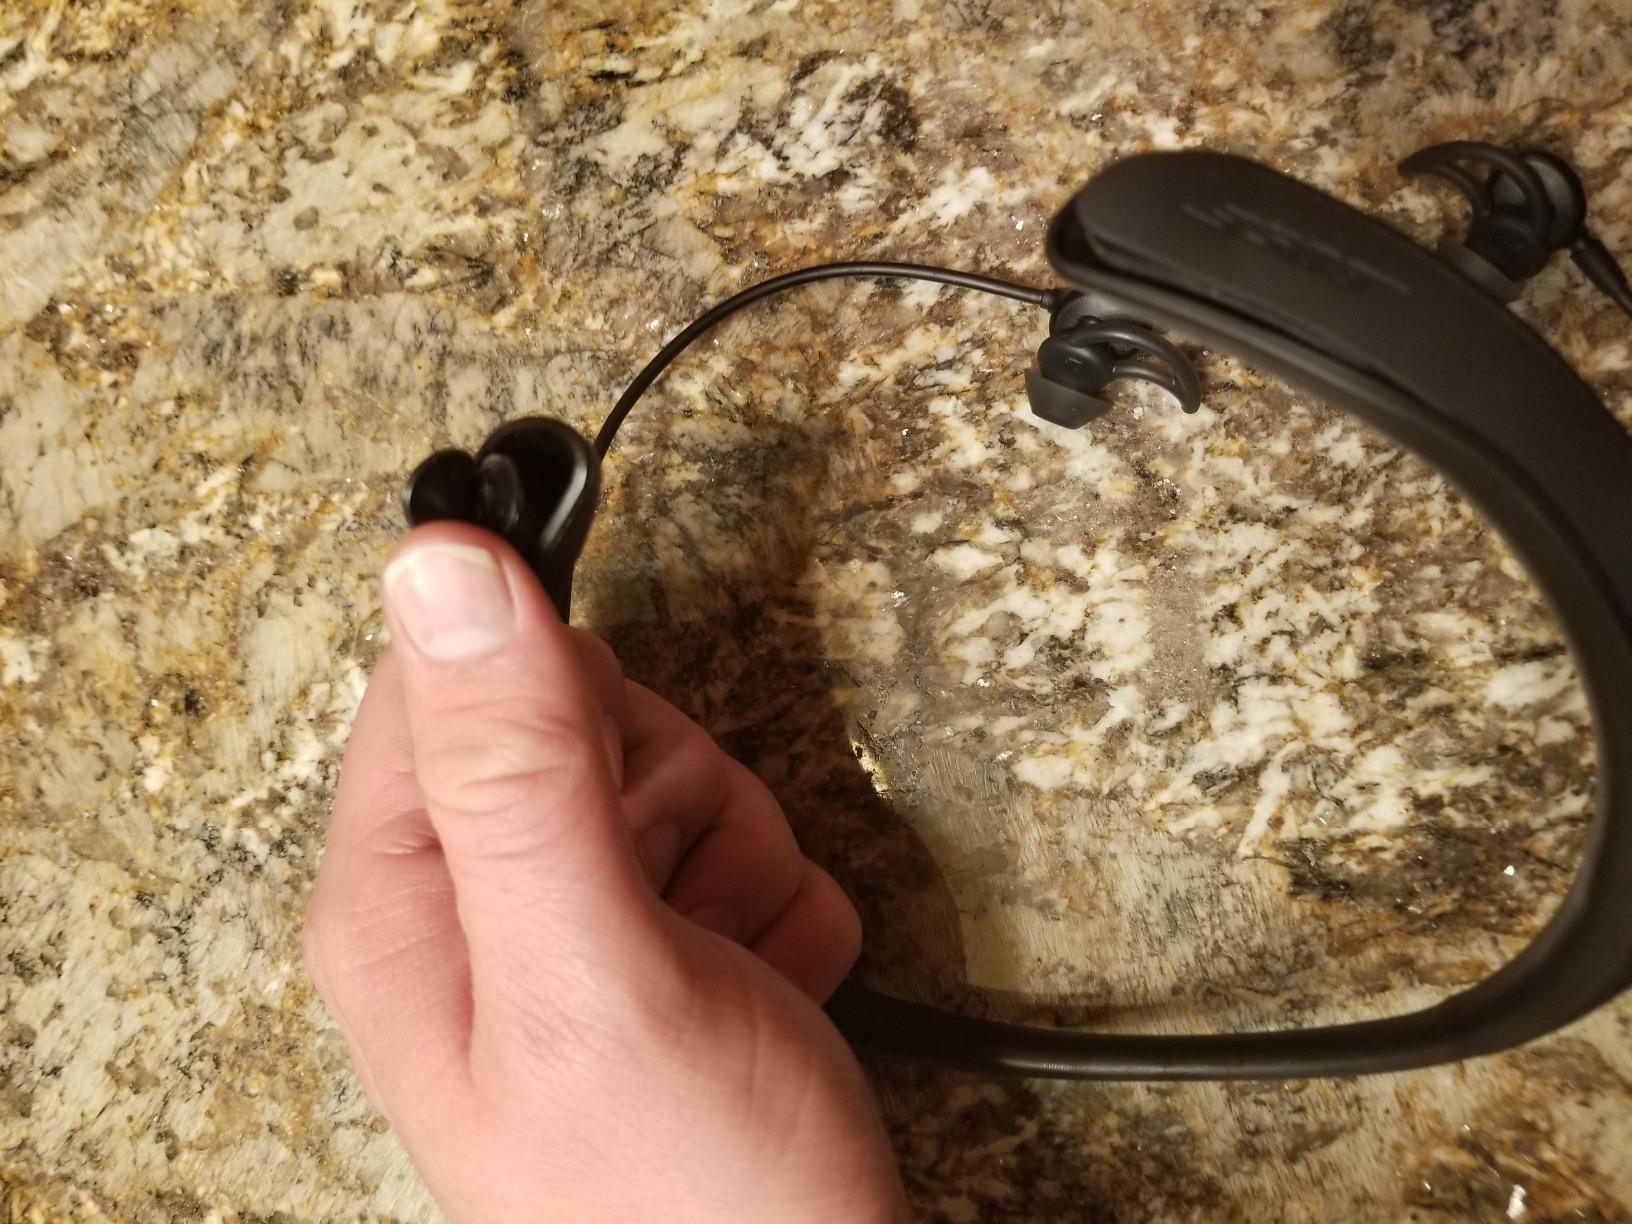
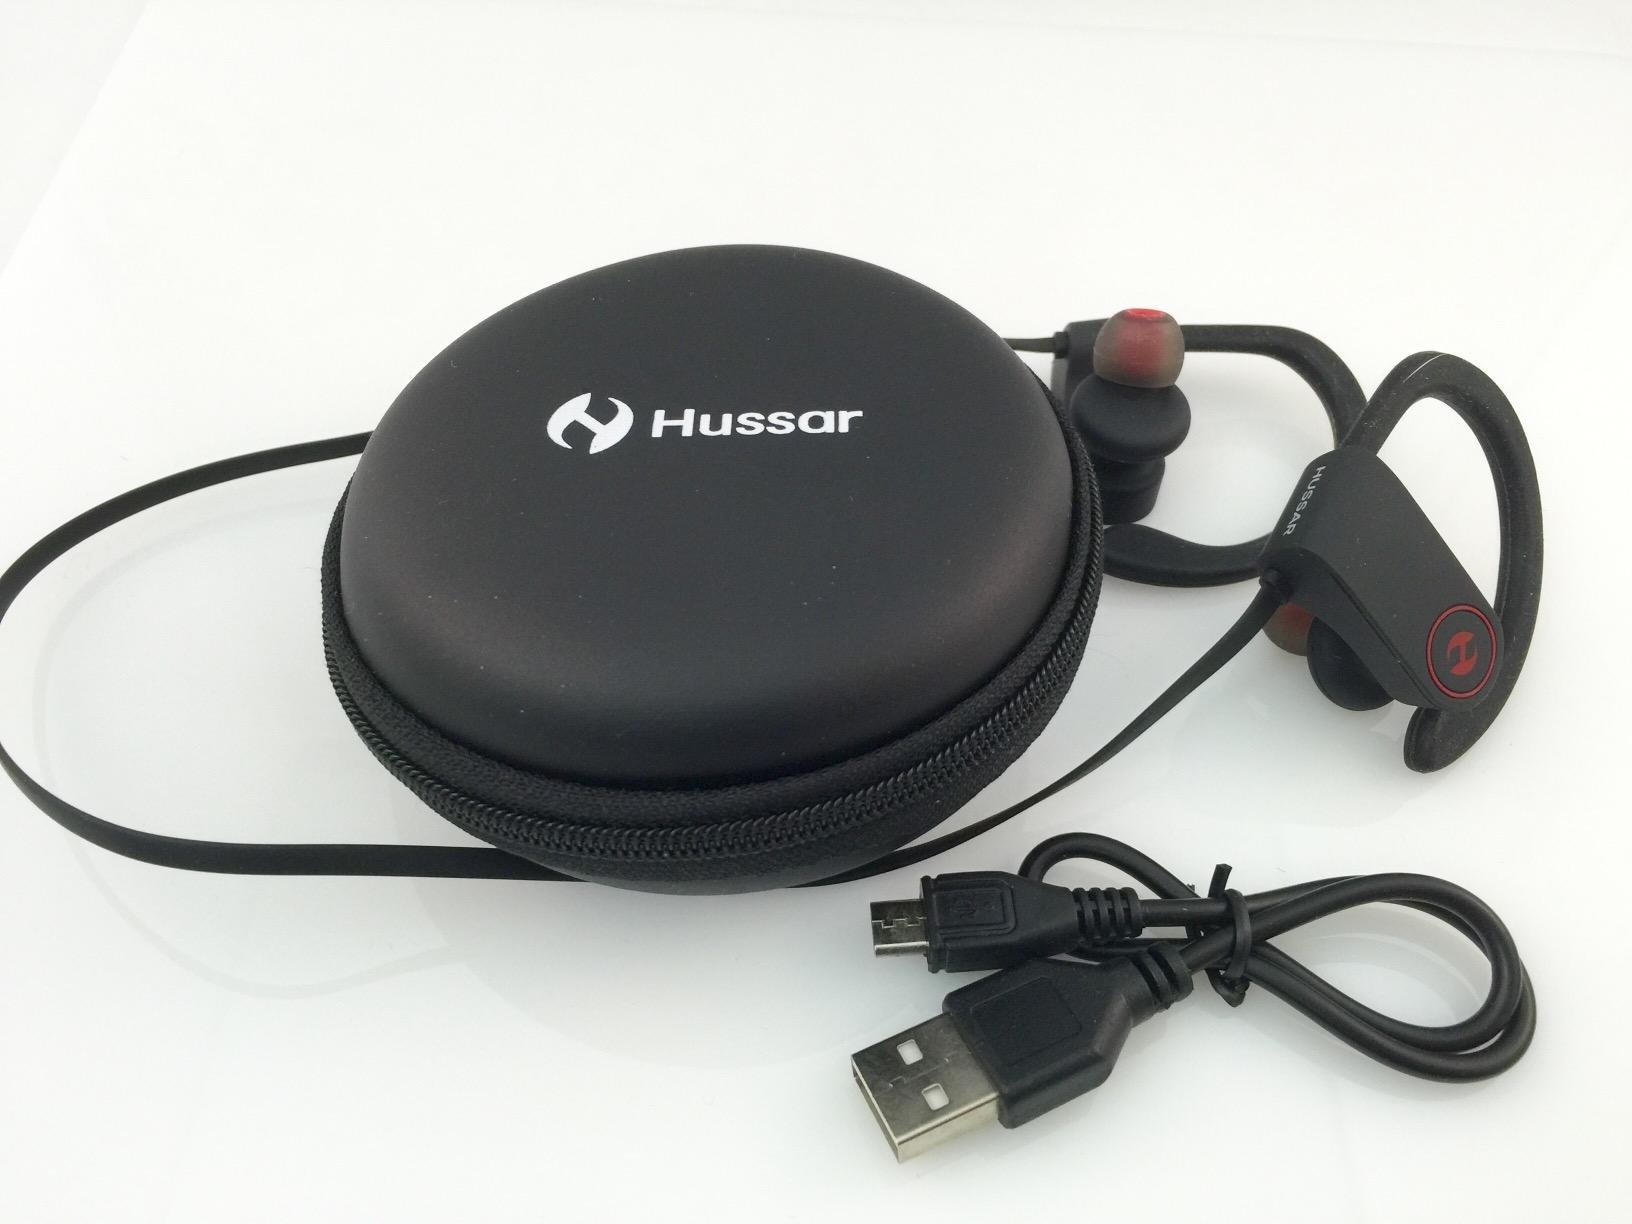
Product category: headphones
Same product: no